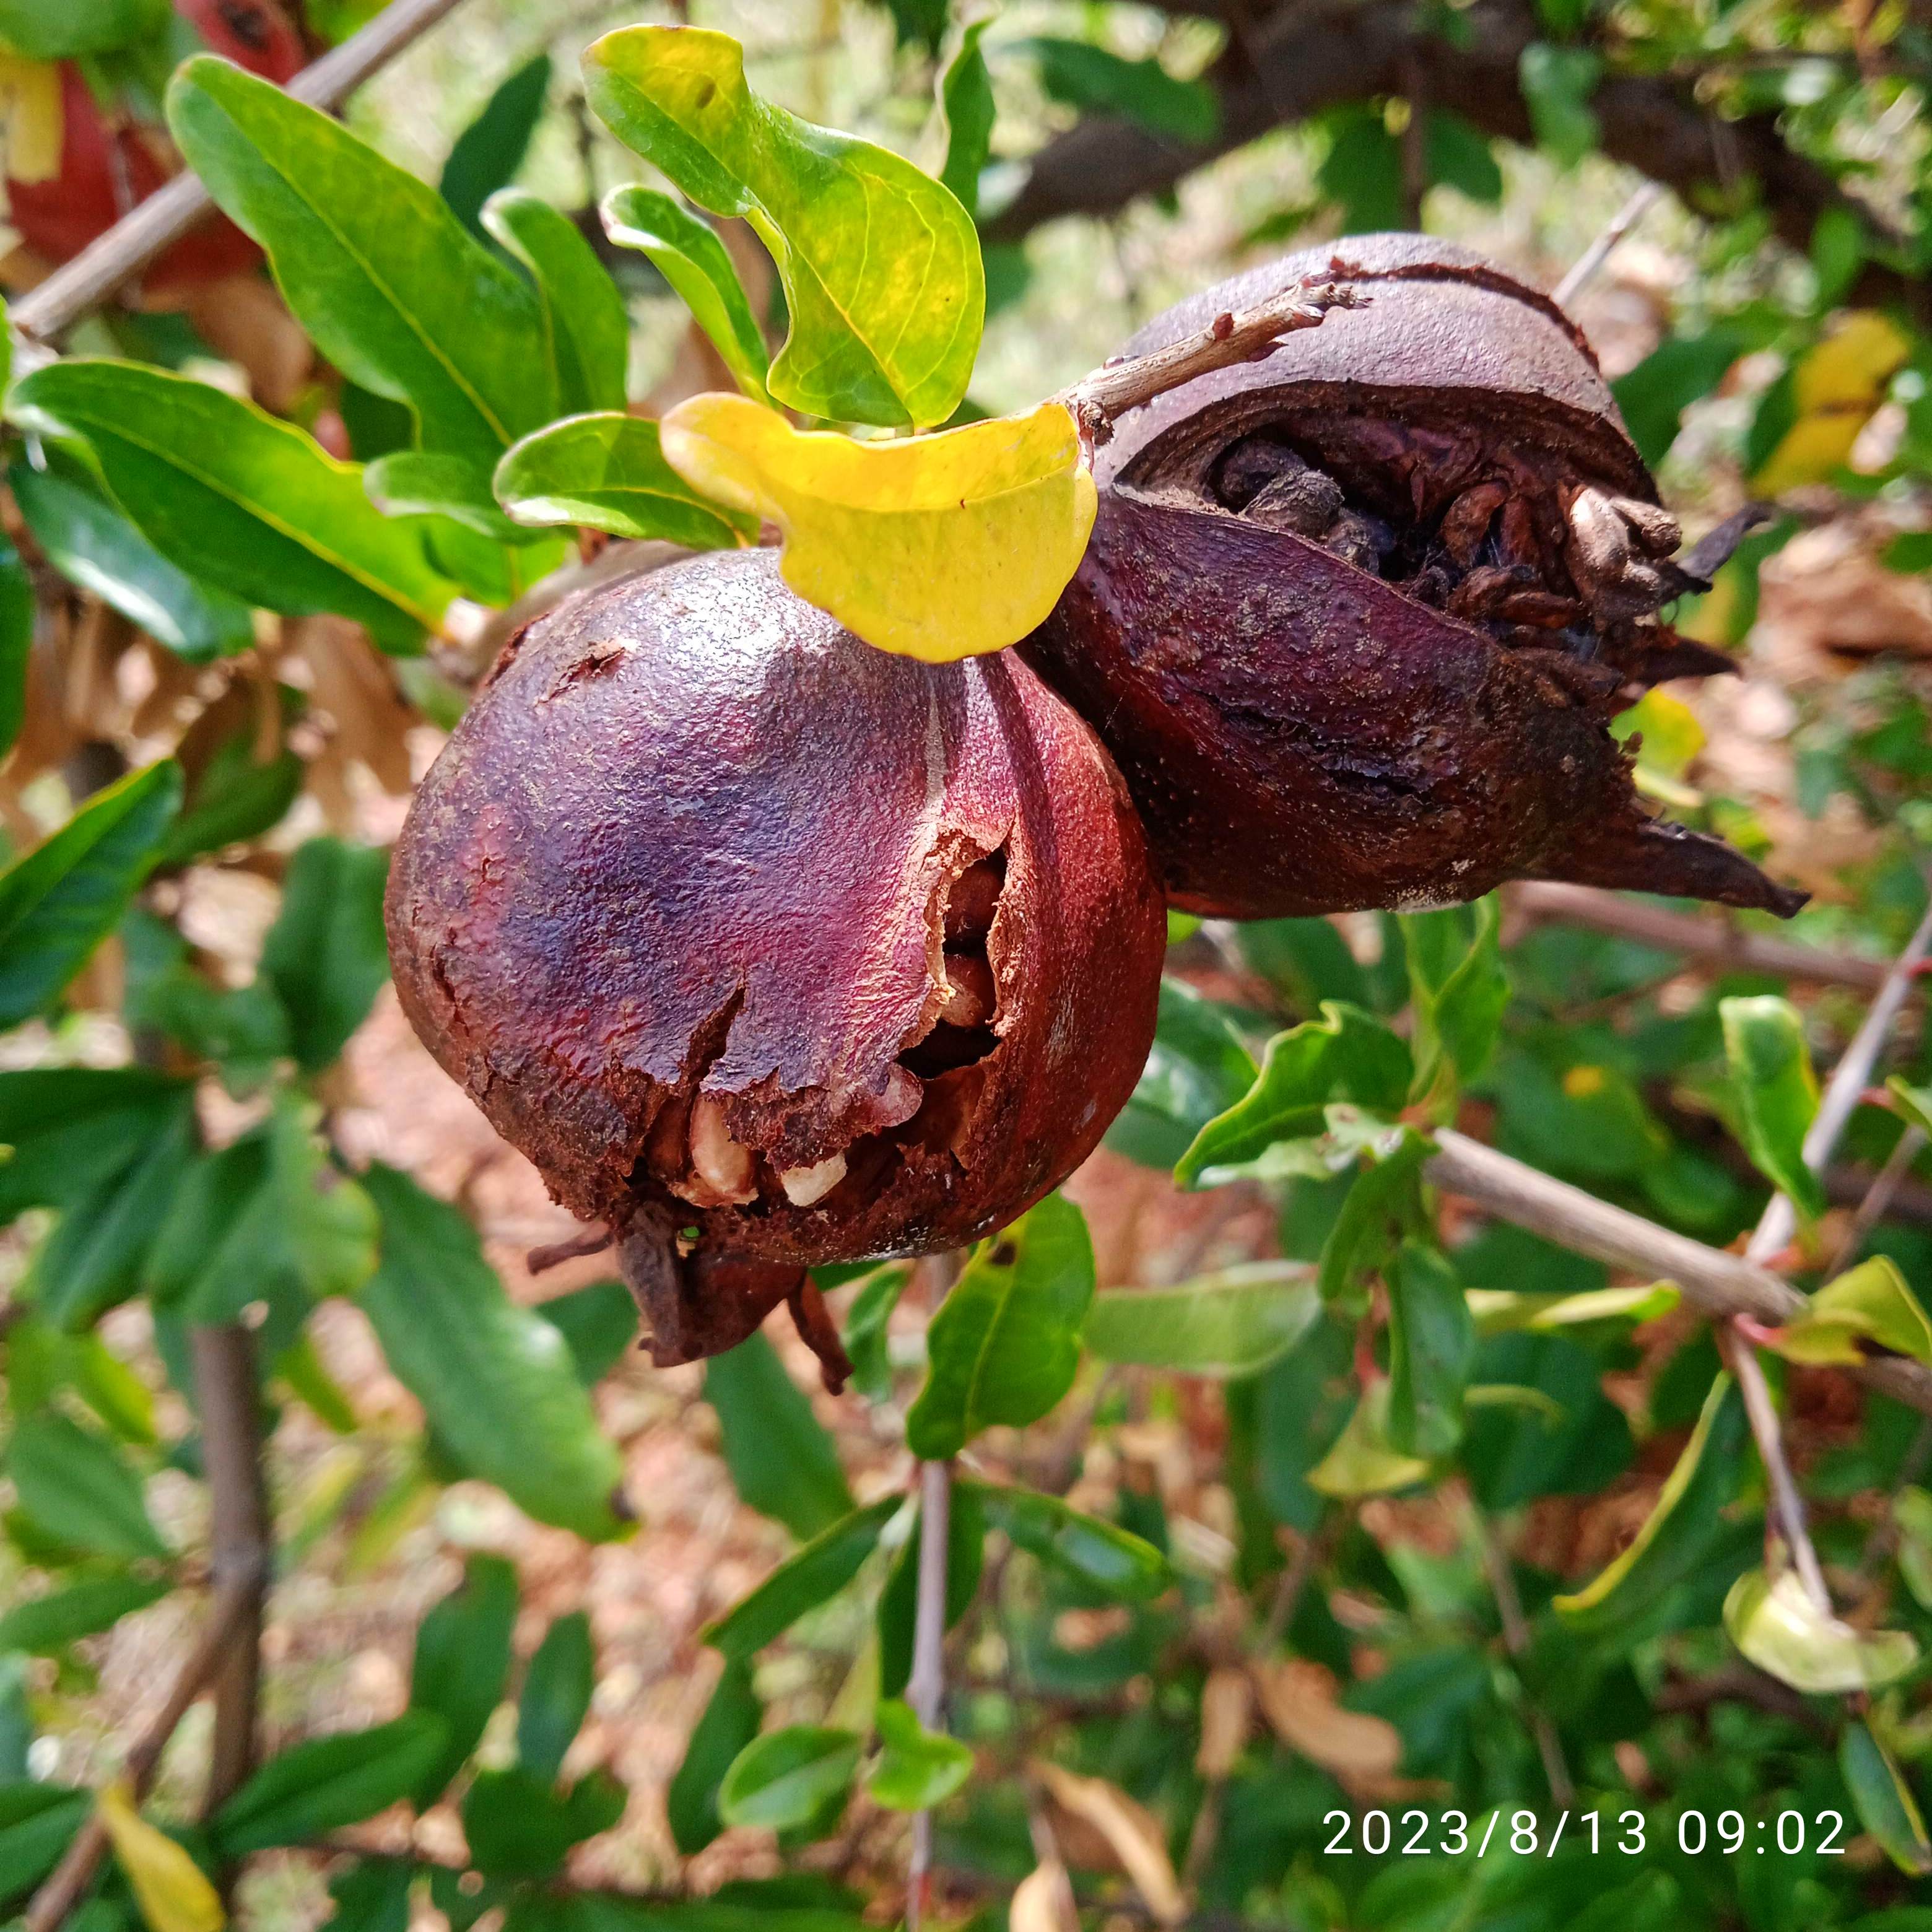
Label: Bacterial_Blight